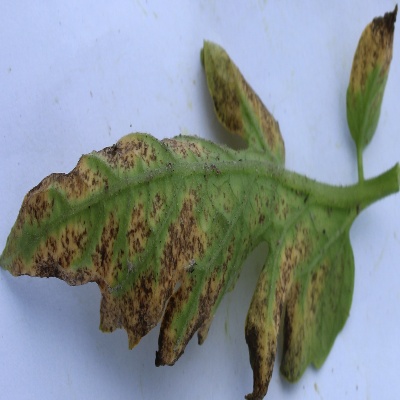
Crop: Tomato
Condition: septoria leaf spot